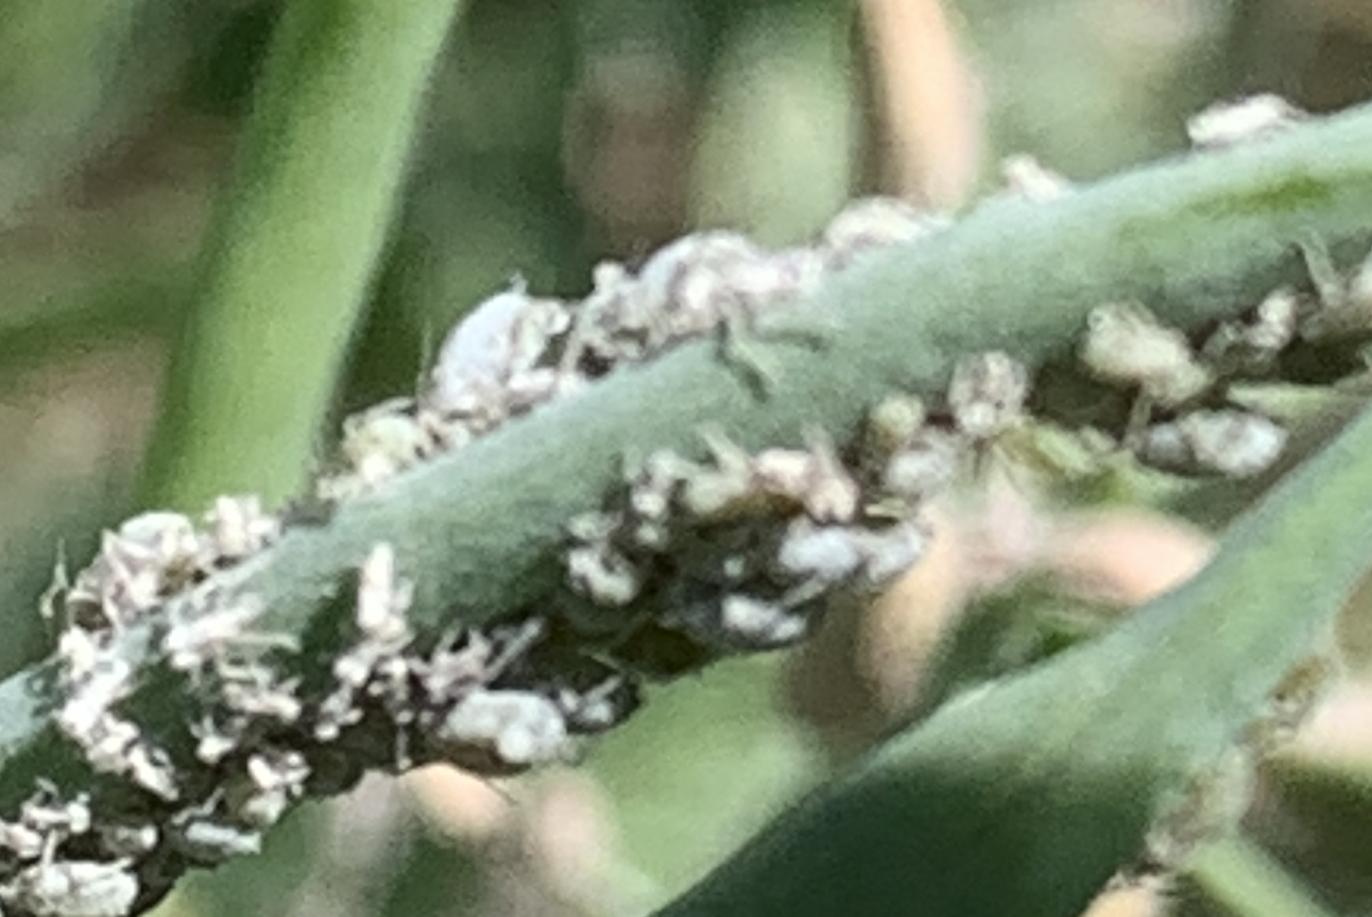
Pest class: cabbage_aphid